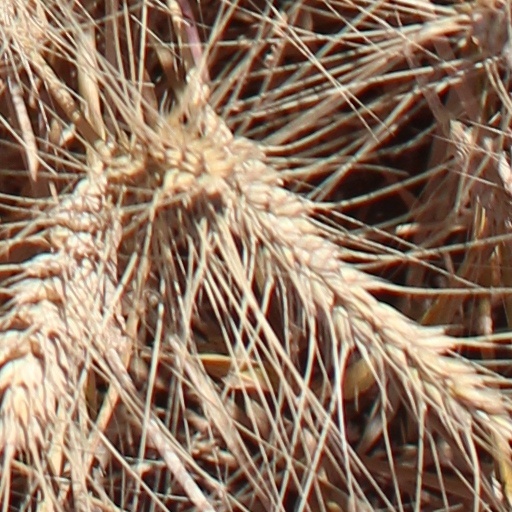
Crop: wheat